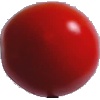
Label: Tomato 4